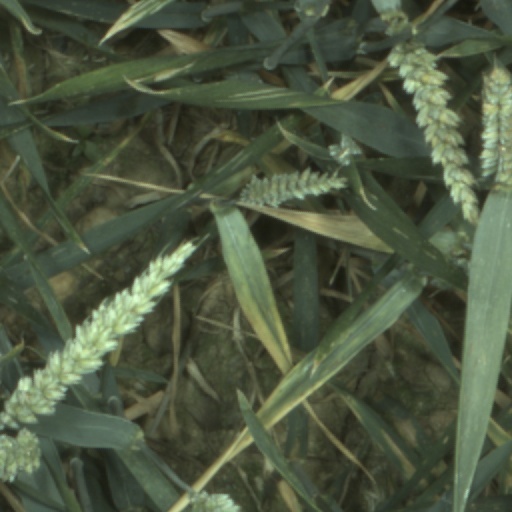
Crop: wheat